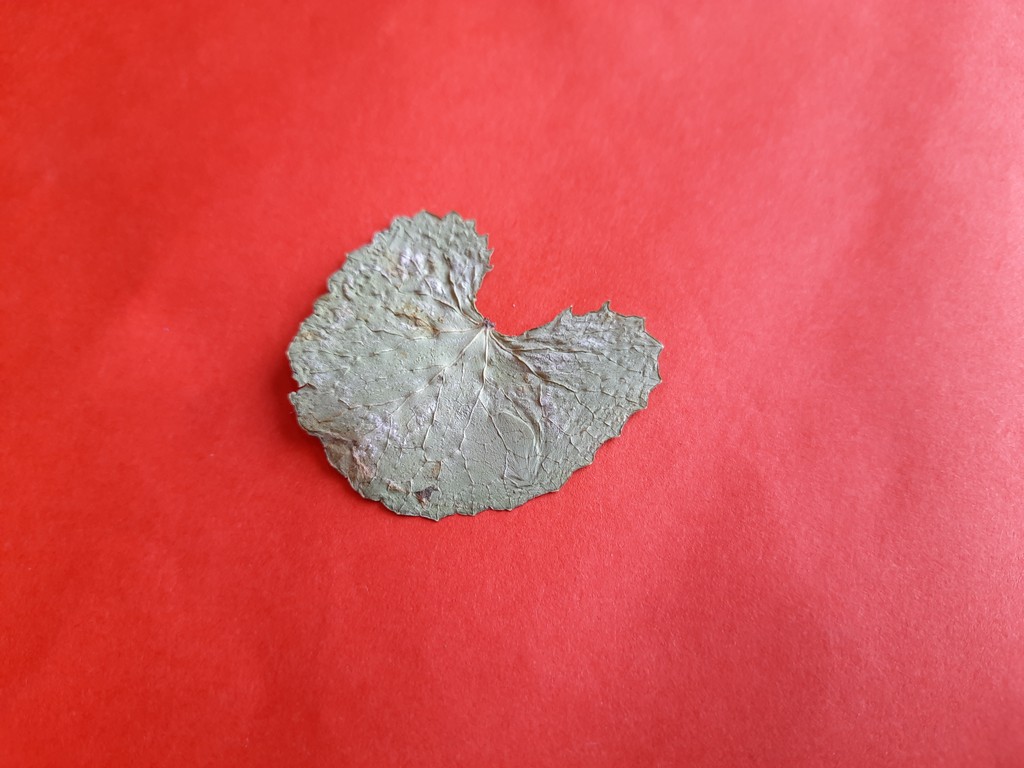
Label: Dried